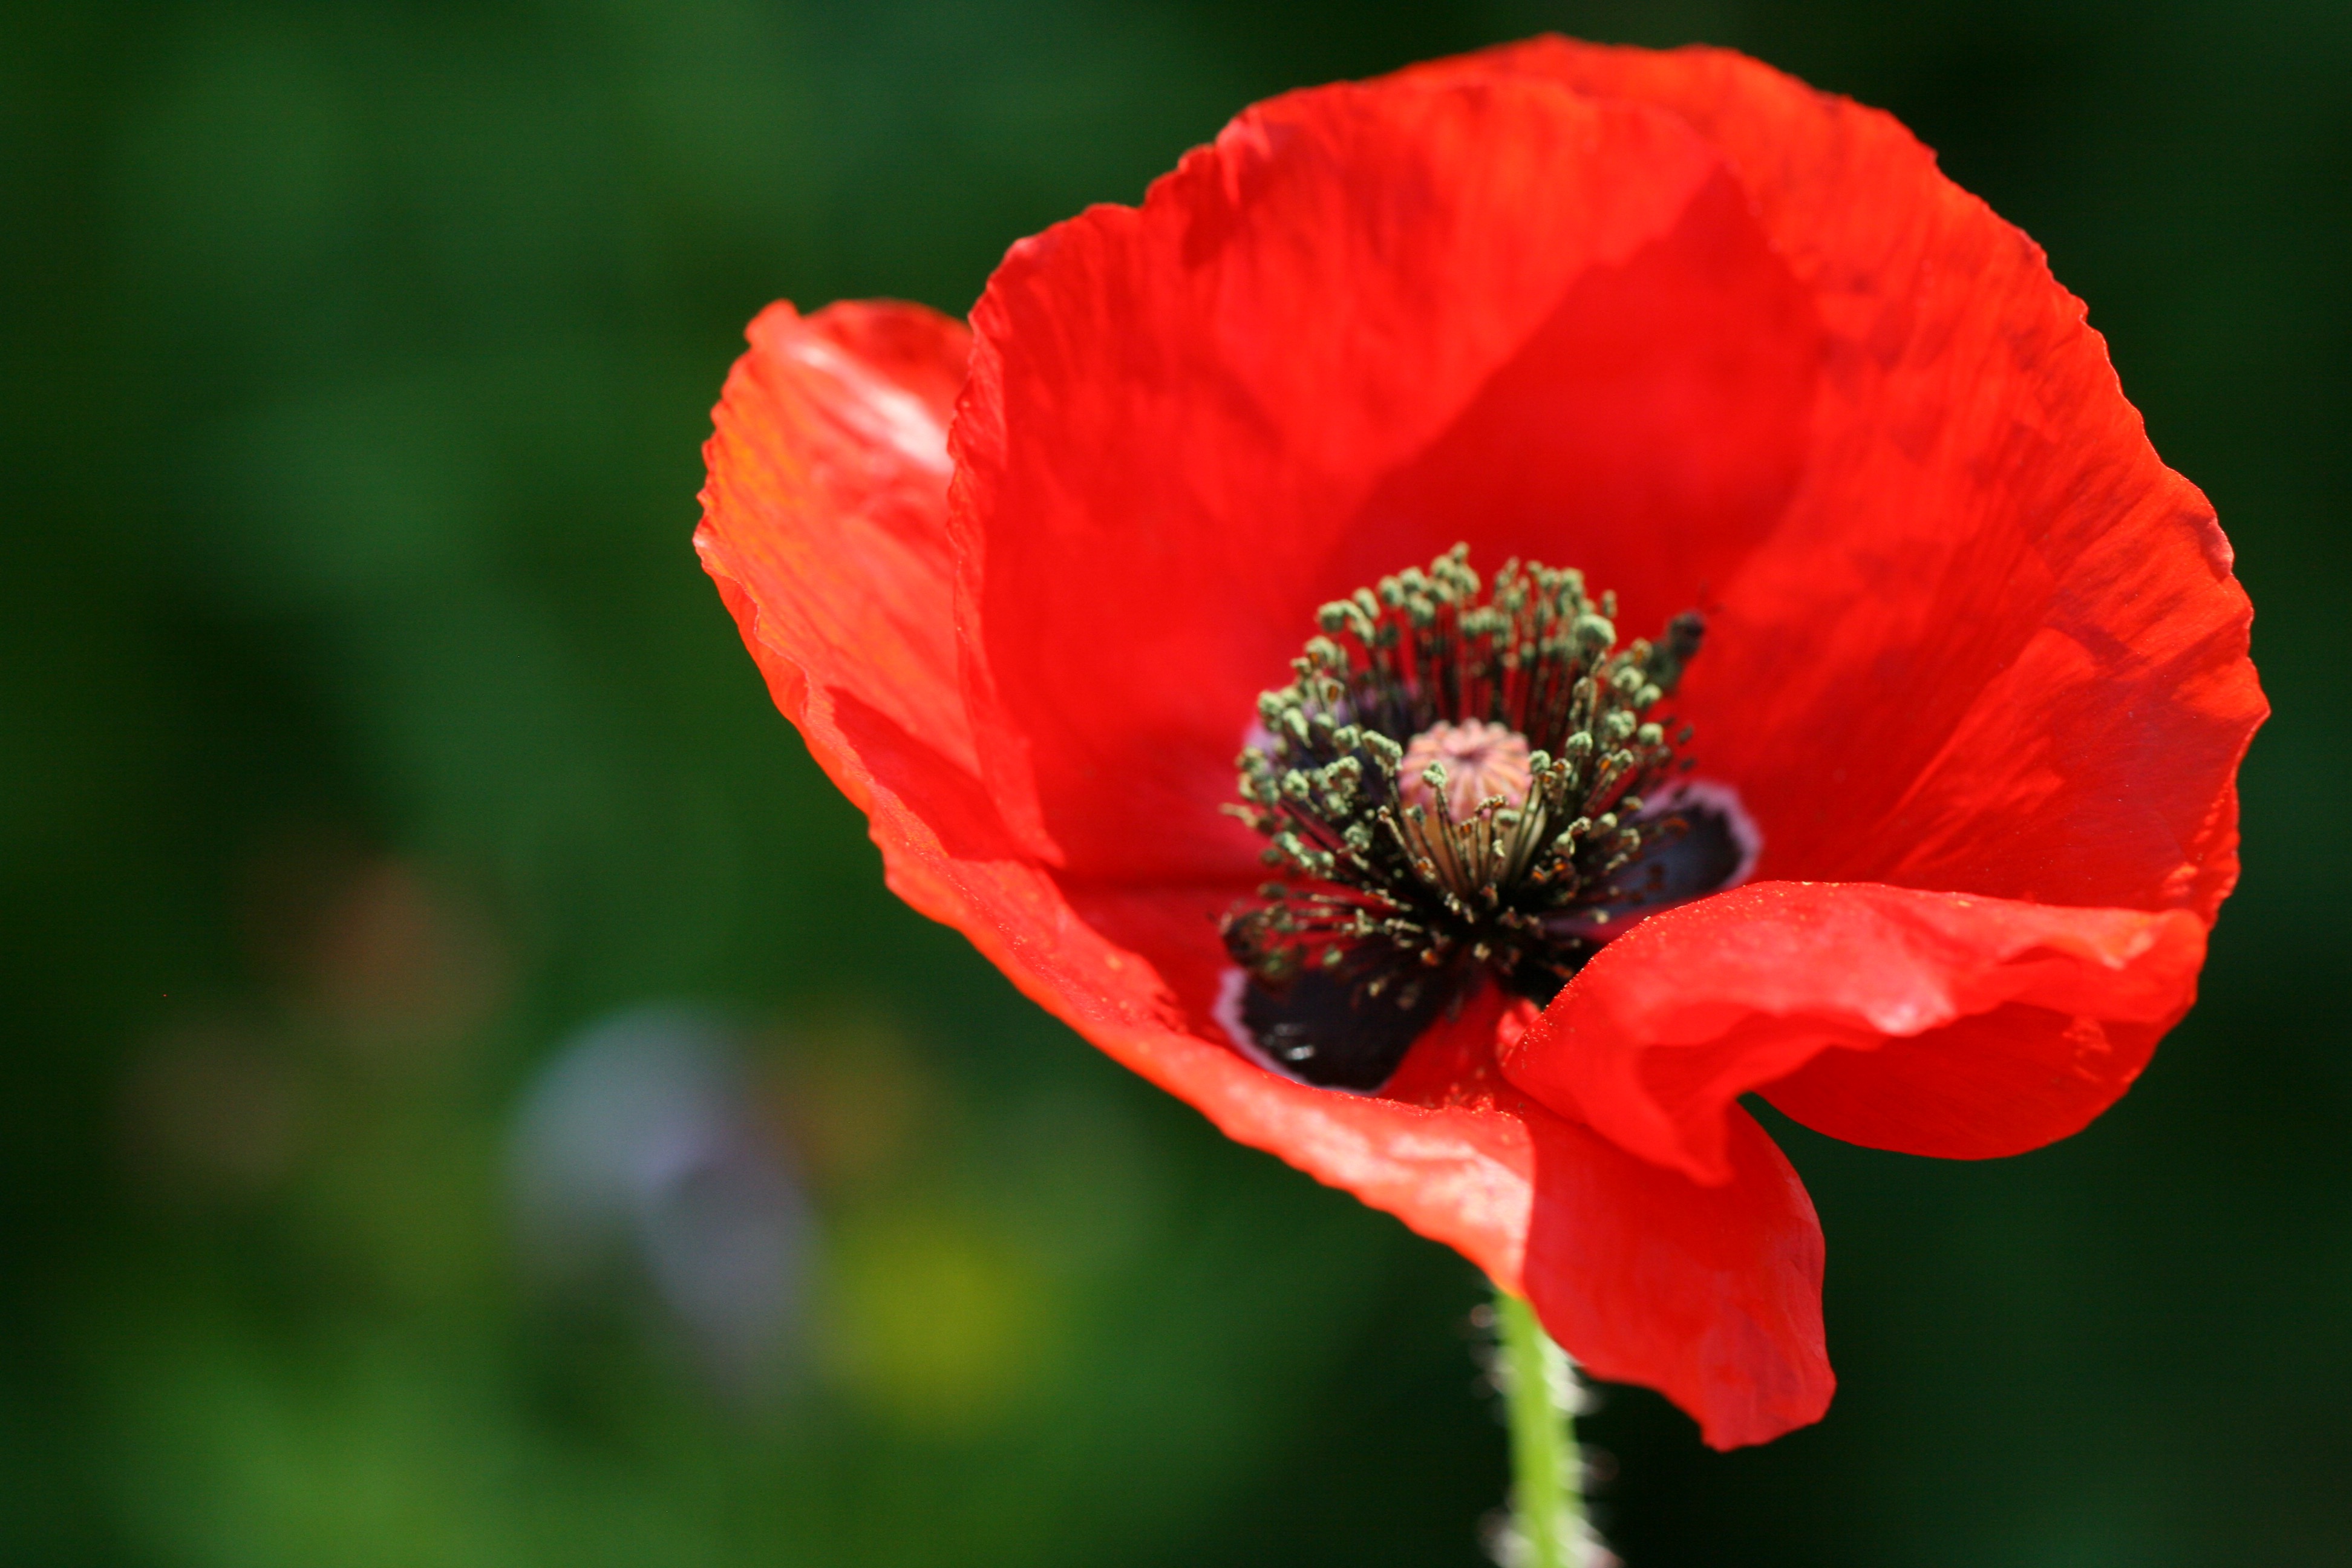
flower, plant, petal, natural landscape, arthropod, corn poppy, flowering plant, annual plant, macro photography, wildflower, pollen, invertebrate, pollinator, plant stem, coquelicot, poppy, wildlife, poppy family, herbaceous plant, insect, malvales, Geissorhiza, lily family